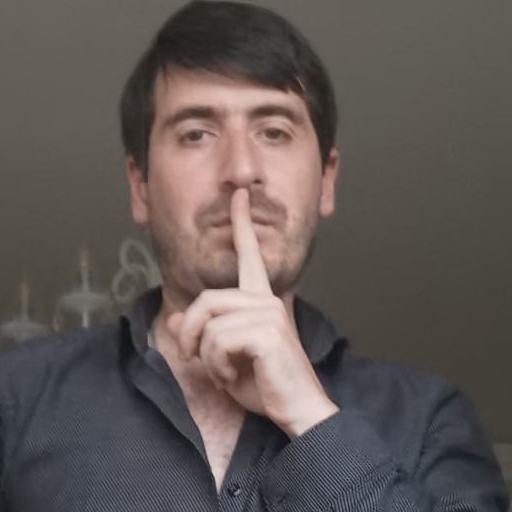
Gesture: mute